Australia–Korea Free Trade Agreement

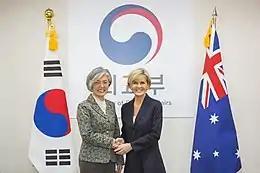

Due to KAFTA's provisions, around 99 per cent of goods exported from Australia to Korea are authorized to enter duty-free and with preferential access. For Australia's agricultural sector, tariffs were eliminated on Korean importation of raw sugar, bottled wine, wheat and some horticulture. Australia's beef industry has benefited from KAFTA with South Korea progressively reducing the 40 per cent tariff on beef, aiming for it to be eliminated by 1 January 2028. Australia's dairy industry has also seen benefits, receiving duty free quotas for cheese, butter and infant formula. The manufacturing, resources and energy sectors of Australia's economy have benefited as well, with the removal of all tariffs on their export to Korea progressively phased out by January 1, 2023. This included tariffs on liquefied natural gas, unwrought aluminum and automotive parts. Tariffs on Australian pharmaceutical products have also been eliminated.